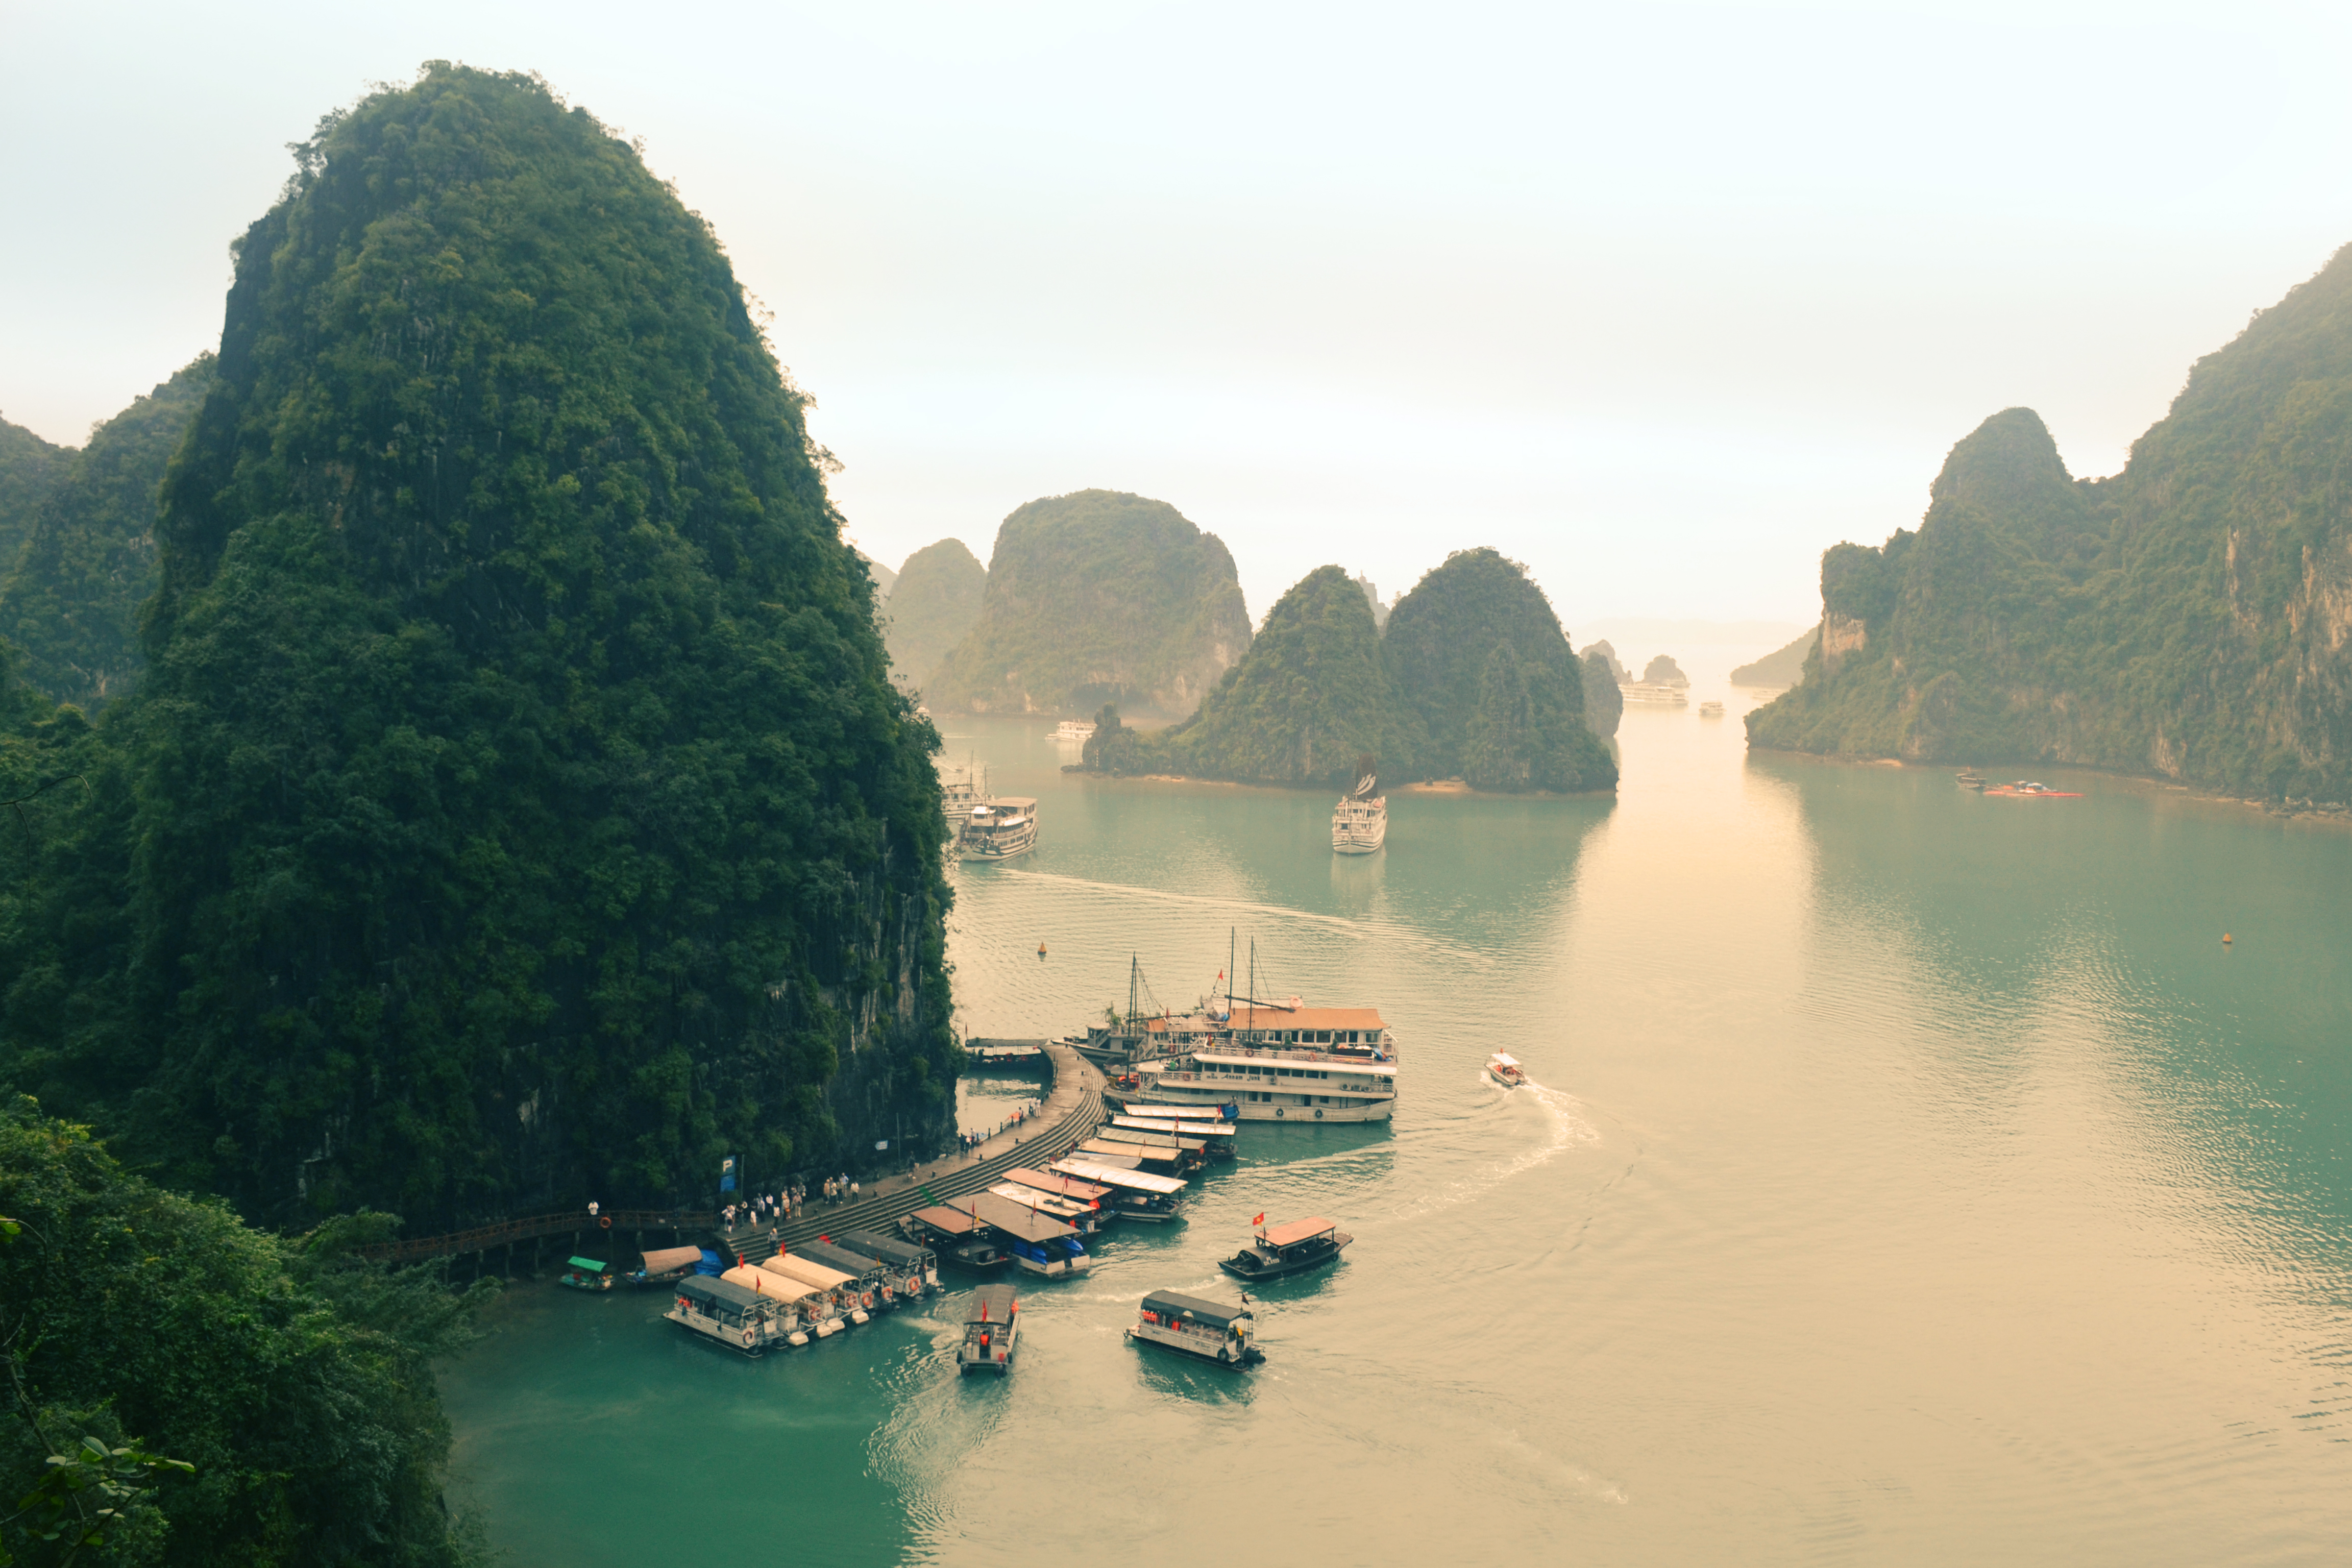
body of water, nature, water, coastal and oceanic landforms, water resources, bay, natural landscape, river, atmospheric phenomenon, rock, waterway, sky, calm, promontory, sea, coast, watercourse, tourism, landscape, cliff, klippe, inlet, cove, bank, mountain, islet, mount scenery, headland, channel